Zigrasimecia

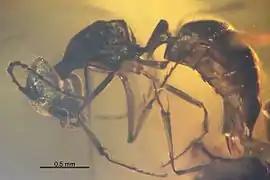
"Z. ferox" profile view

The mesosoma is half as broad than the head when viewed dorsally. The junction of the mesoscutellum (middle part of the scutellum) and the propodeum's dorsal surface are indistinct; on two "Z. ferox" specimens, these body parts are slightly angled. The propodeal dorsums posterior margin is concave. The propleuron (the lateral exoskeletal plate of the prothorax) is well developed and the mesopleuron (the lateral exoskeleton plate of the mesothorax) is separated from the rest of the mesosoma by distinct sulci (deep grooves of the head). The propodeum is high and the propodeal spiracles (external openings) are slit-like and located around the mid-regions of the propodeal sides. The opening of the metapleural gland is semicircular and the metapleural bulla (the reservoirs) is developed. On the legs, the femora and tibiae are flattened and tibiae with anterior and posterior margins are bordered by a carina. The trochantellus (proximal end of the femur) is found on all legs, and the forelegs have patches of dense and elongated setae. The protibia has three spurs; the large spur ("calcar") is curved and the other two spurs are just as long as the calcar. Pretarsal claws are present with a subapical tooth.